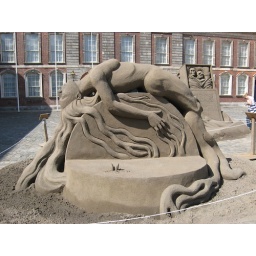
sand under the sun in the castle